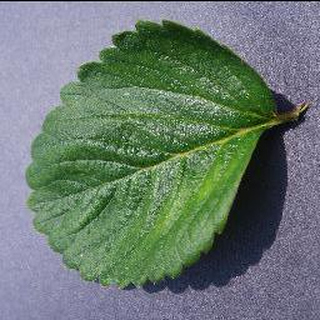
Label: healthy_strawberry